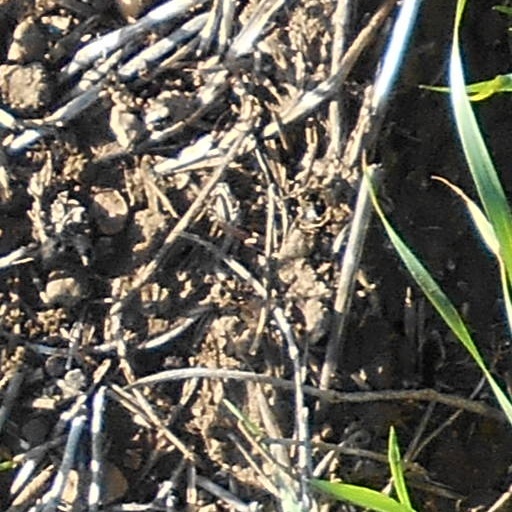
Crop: wheat